Prayer to Saint Michael

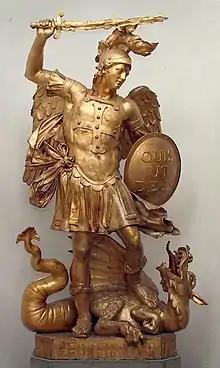
Statue of the Archangel Michael, University of Bonn, slaying Satan represented as a dragon. "Quis ut Deus" is inscribed on his shield.

An article in the Roman journal "Ephemerides Liturgicae" in 1955 gave an account in Latin and Italian of how the Saint Michael prayer (in the Leonine Prayers) supposedly originated. Footnote nine of this account quotes an article in another Italian journal called "La Settimana del Clero" in 1947 by Domenico Pechenino, who worked at the Vatican during the time of Leo XIII, in which he said that after Leo had celebrated a Mass, he seemed to be staring at something, then went to his private office, with his attendants asking if he was well. Half an hour later he had written the Saint Michael prayer.